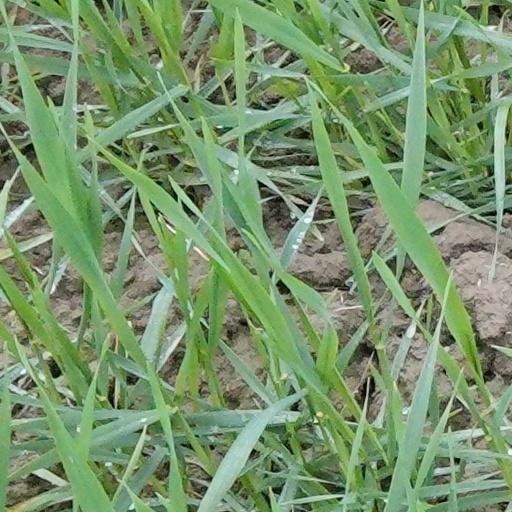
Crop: wheat